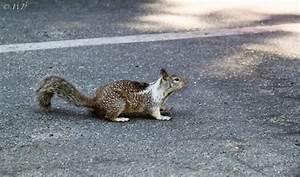
Label: squirrel